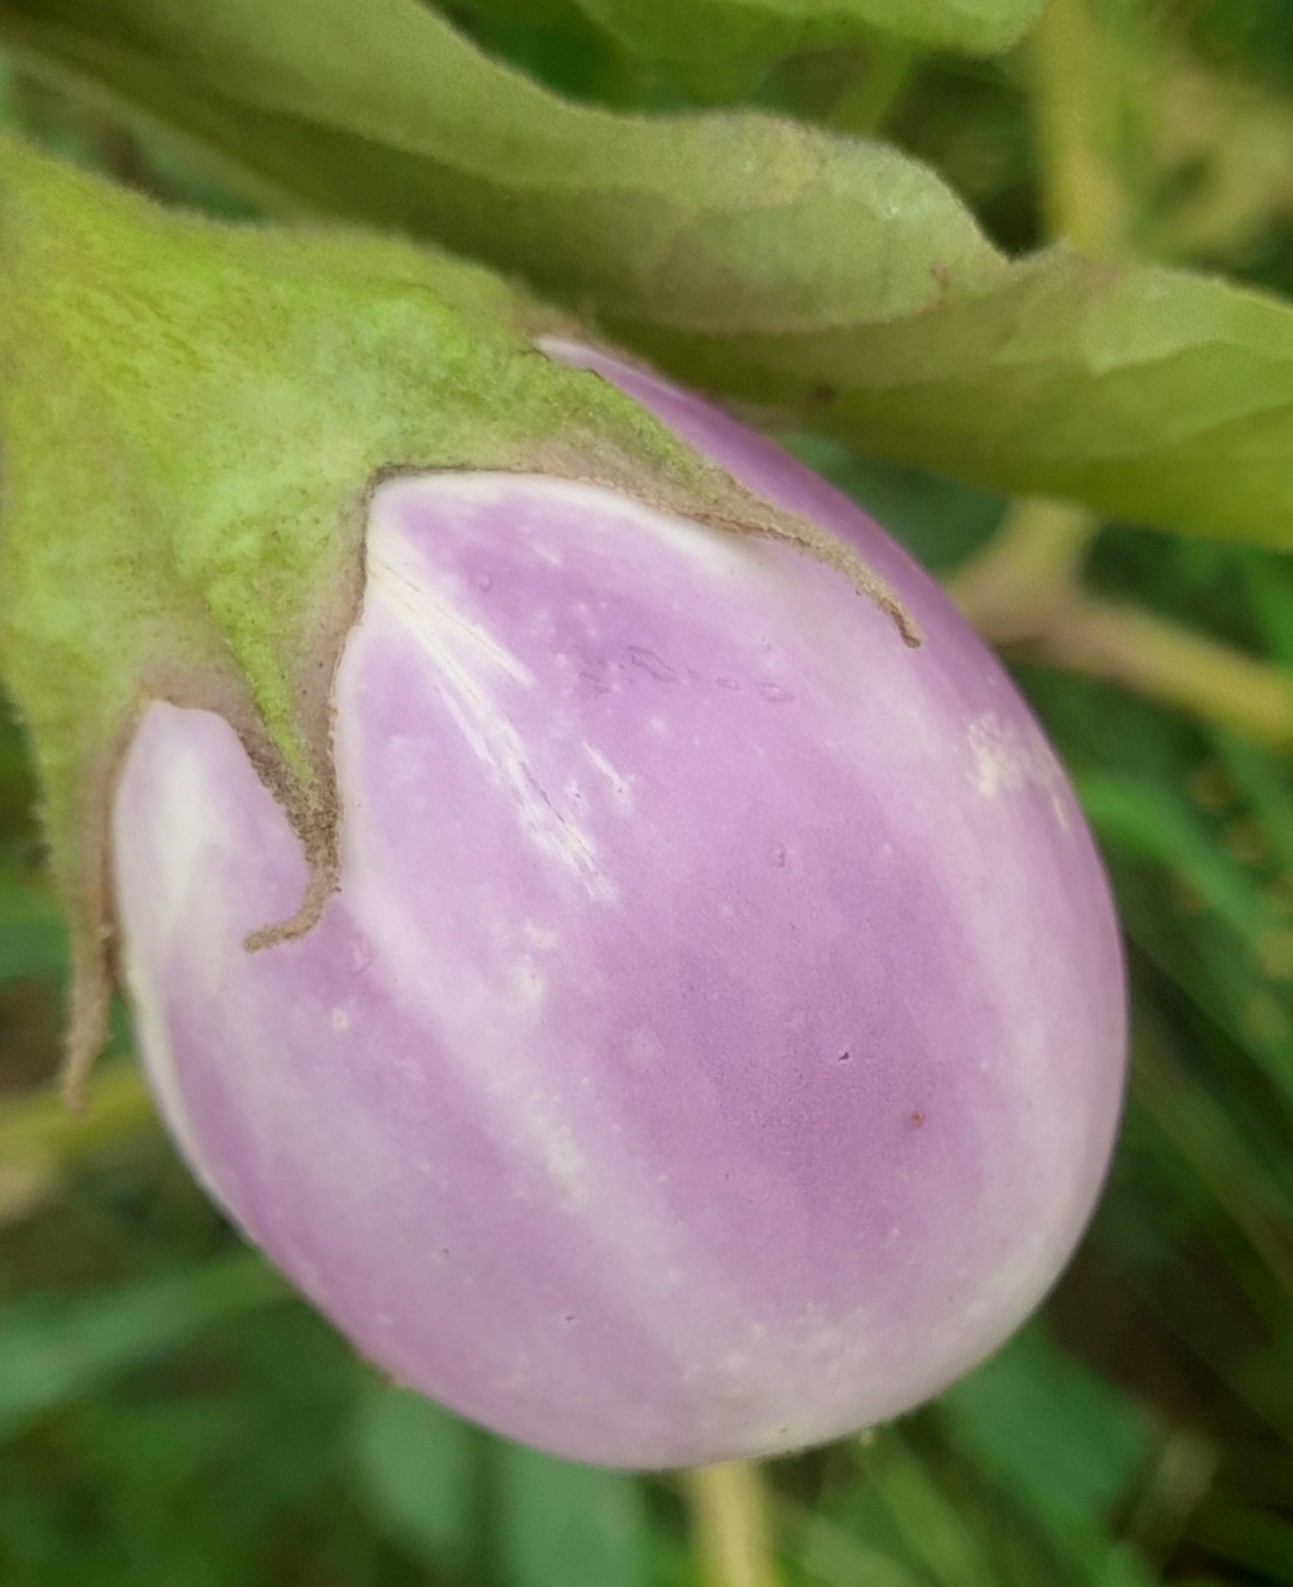
Label: Healty Brinjal